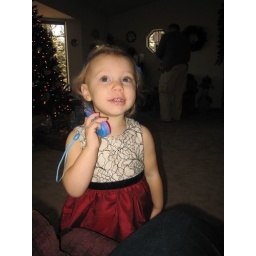
Laina being cute in her Christmas dress at Andrew's grandmother's house.